Detroit Metropolitan Airport

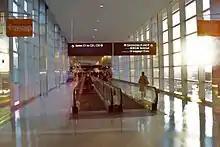
Concourse C

The A concourse houses 78 gates with 12 gates used for international departures and arrivals processing. The A concourse is intended for all aircraft. At the midpoint of the concourse is a large, laminar flow water feature designed by WET. The concourse contains over of moving walkways. The A concourse also includes a pet relief area for passengers traveling with pets and service animals. Signage through the terminal is in English, along with Japanese, due to a large number of business travelers from Japan. Izumi Suzuki, a Sheraton employee, and several colleagues provided the Japanese translations used by the airport. In previous eras many Japanese travelers going through Detroit missed connections due to a lack of English comprehension. Also, messages reminding travelers to configure watches to the Eastern Time Zone regularly broadcast through the public address system are said in English, Japanese, and Mandarin.